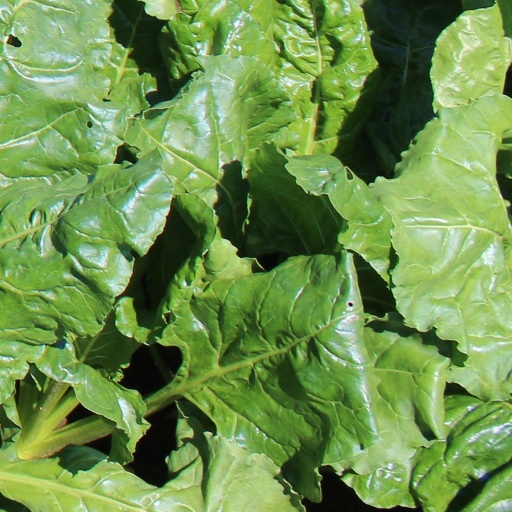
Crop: sugar beet